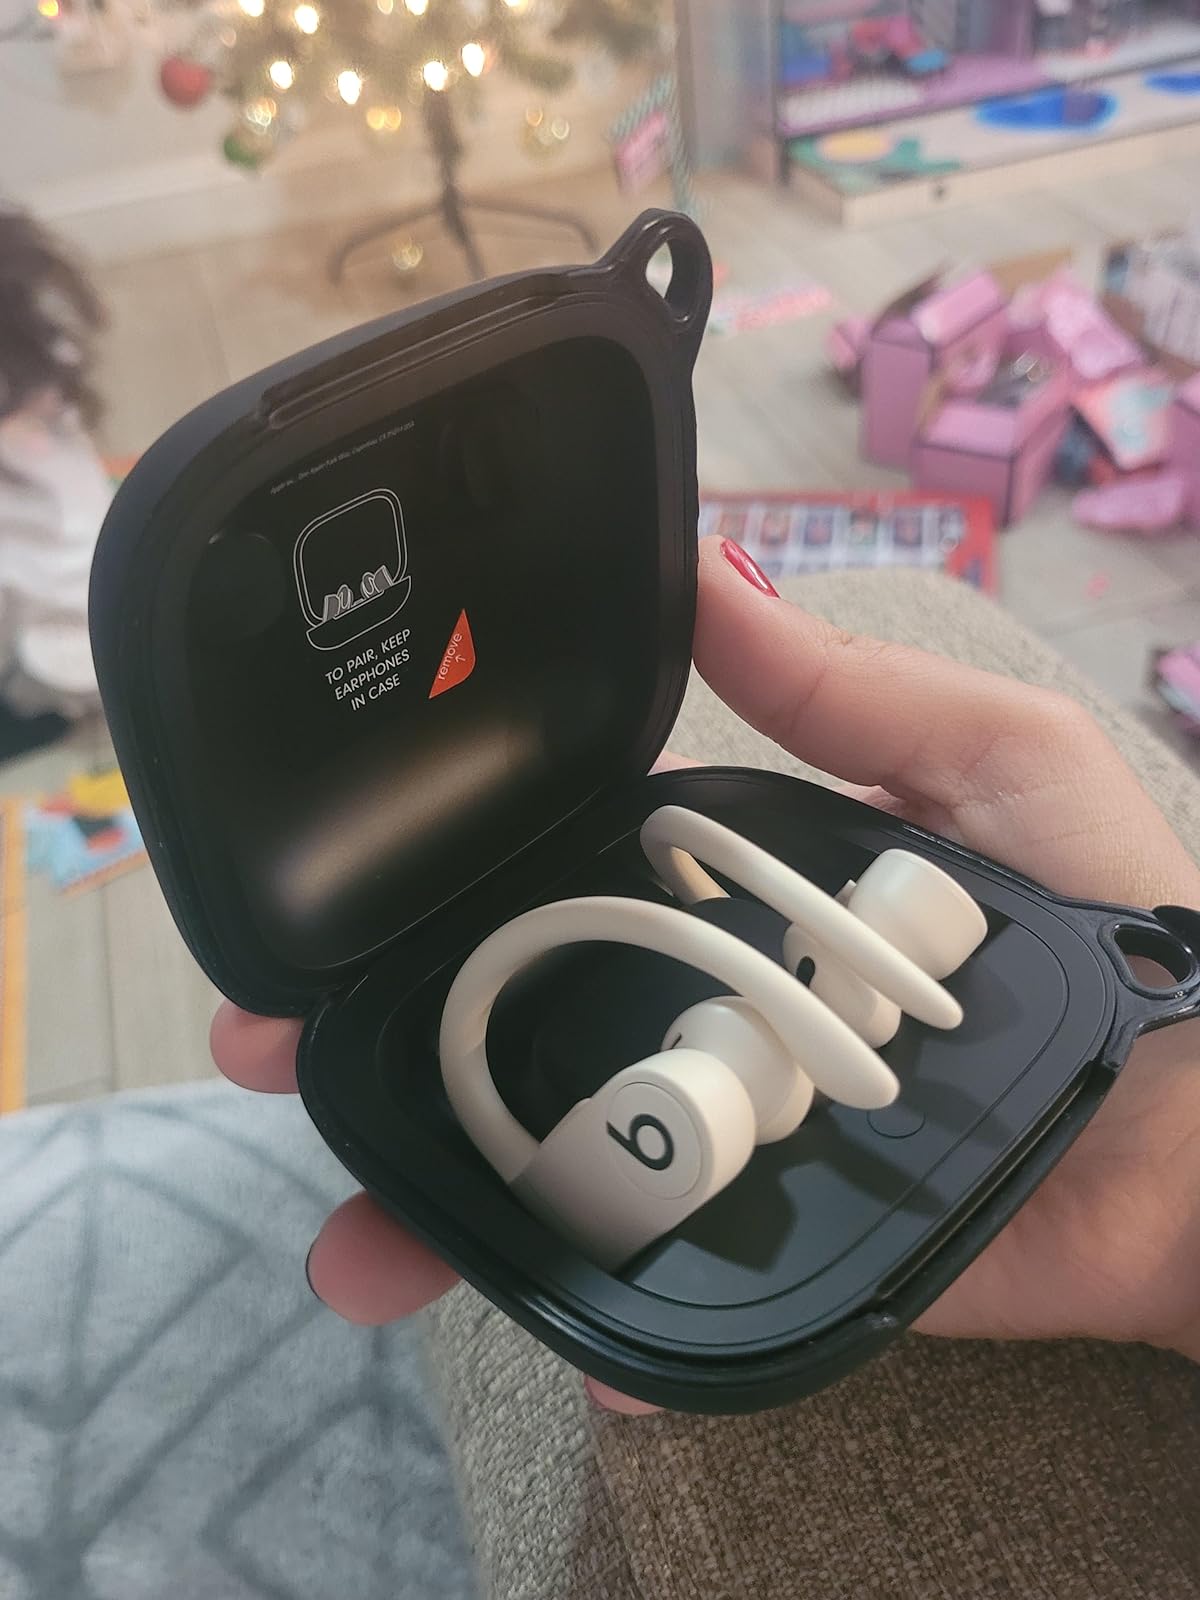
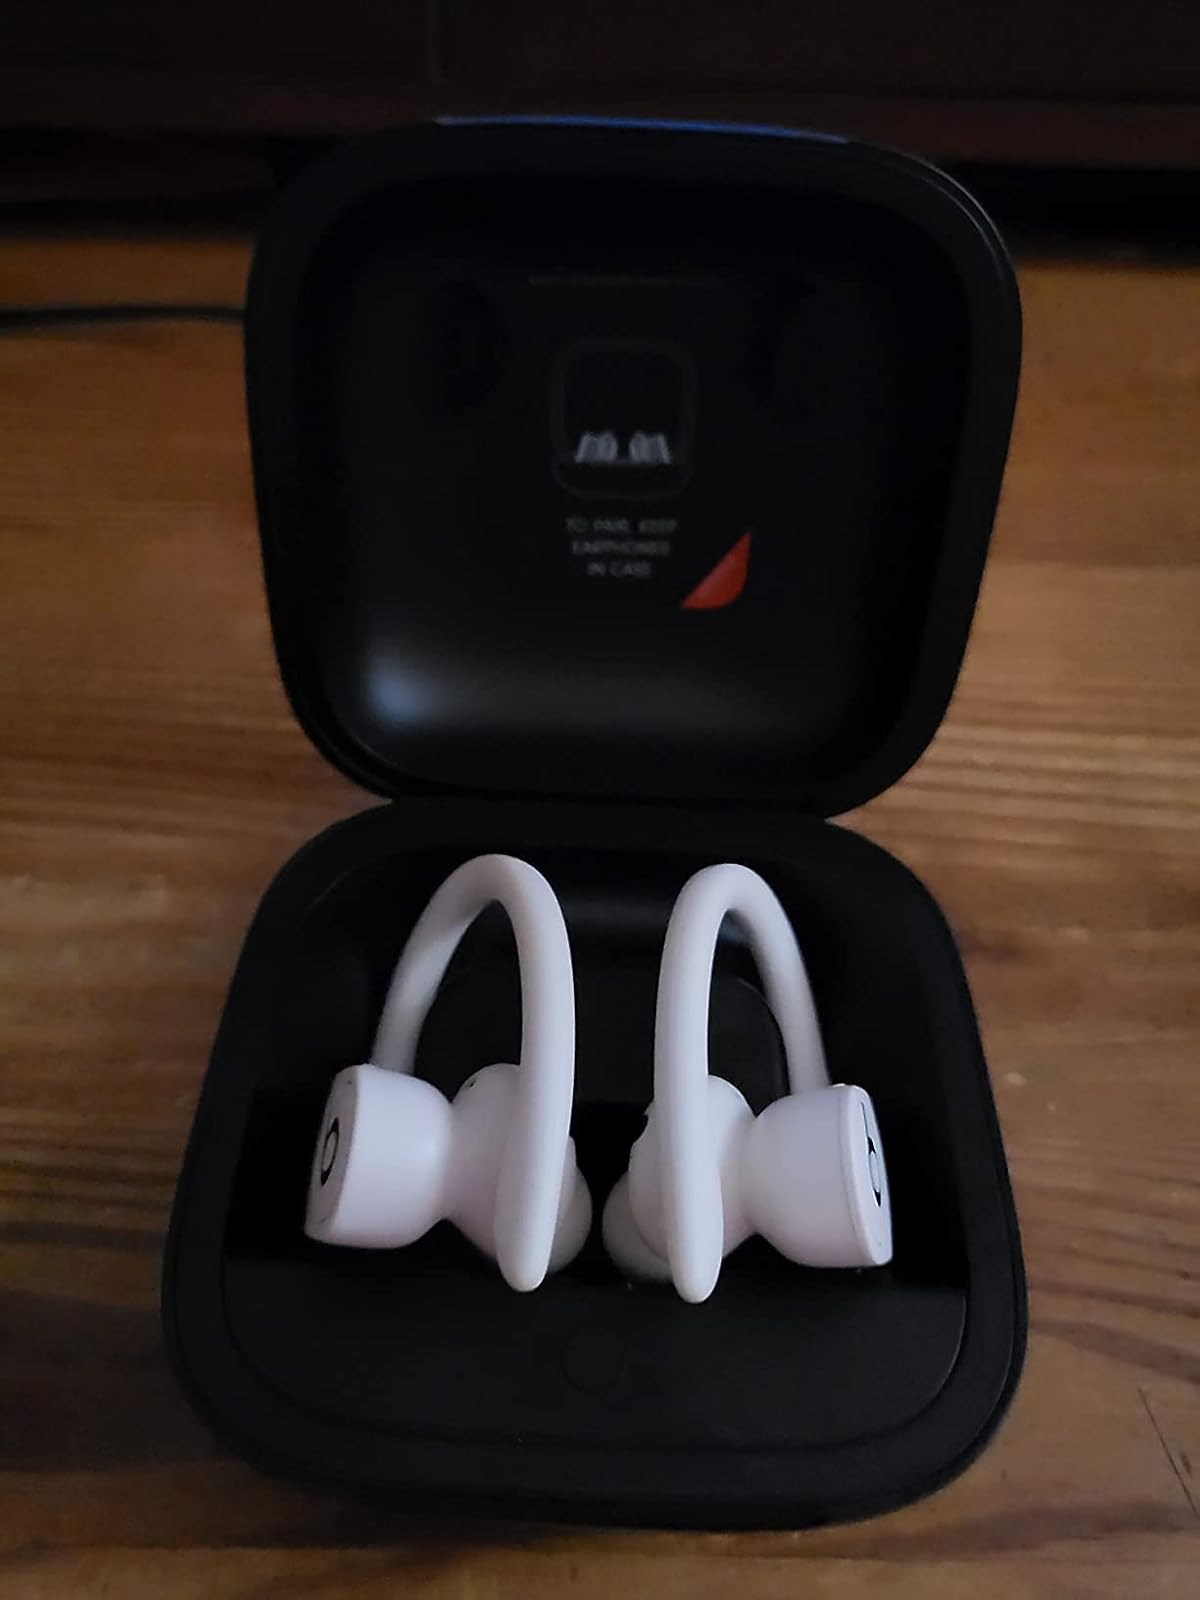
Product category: earbuds
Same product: yes